Richard Kelly (rugby league)

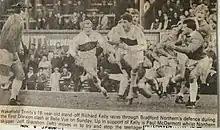
Wakefield Trinity Stand Off Richard Kelly breaks Ellery Hanley’s tackle to split the Bradford defence

Richard Kelly, also known by the nickname "Kel", is an English former professional rugby league footballer who played for Wakefield Trinity [Heritage Number 925] from 1982 to 1992, and Dewsbury Rams in 1993 and 1994, as a , or .